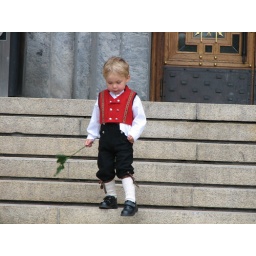
boy dressed in traditional clothes coming out of the City Hall :)